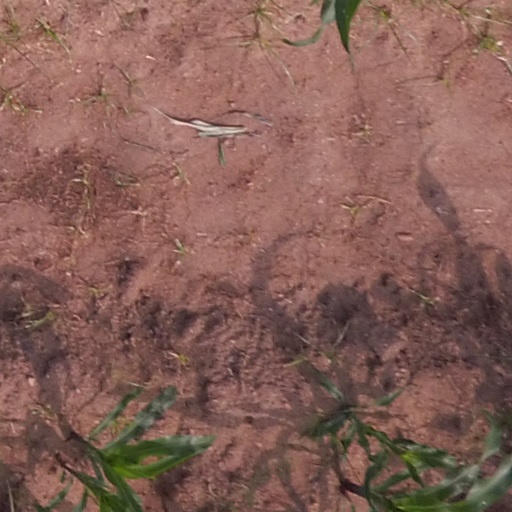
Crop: maize; corn